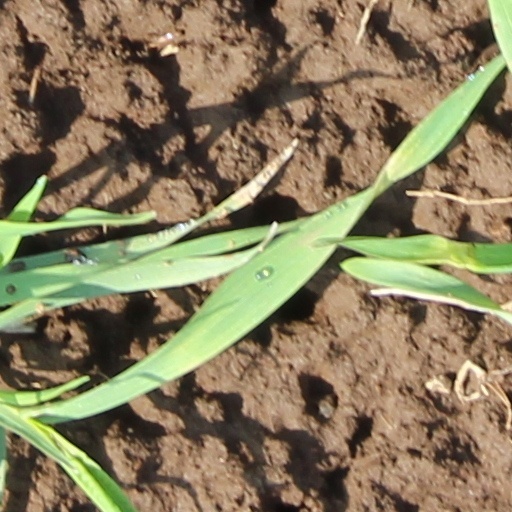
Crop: wheat